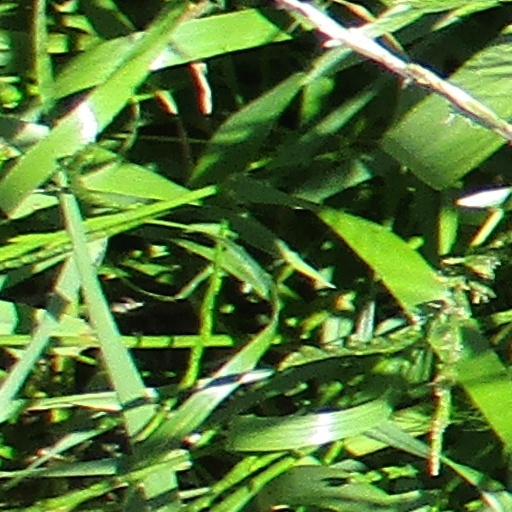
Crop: wheat